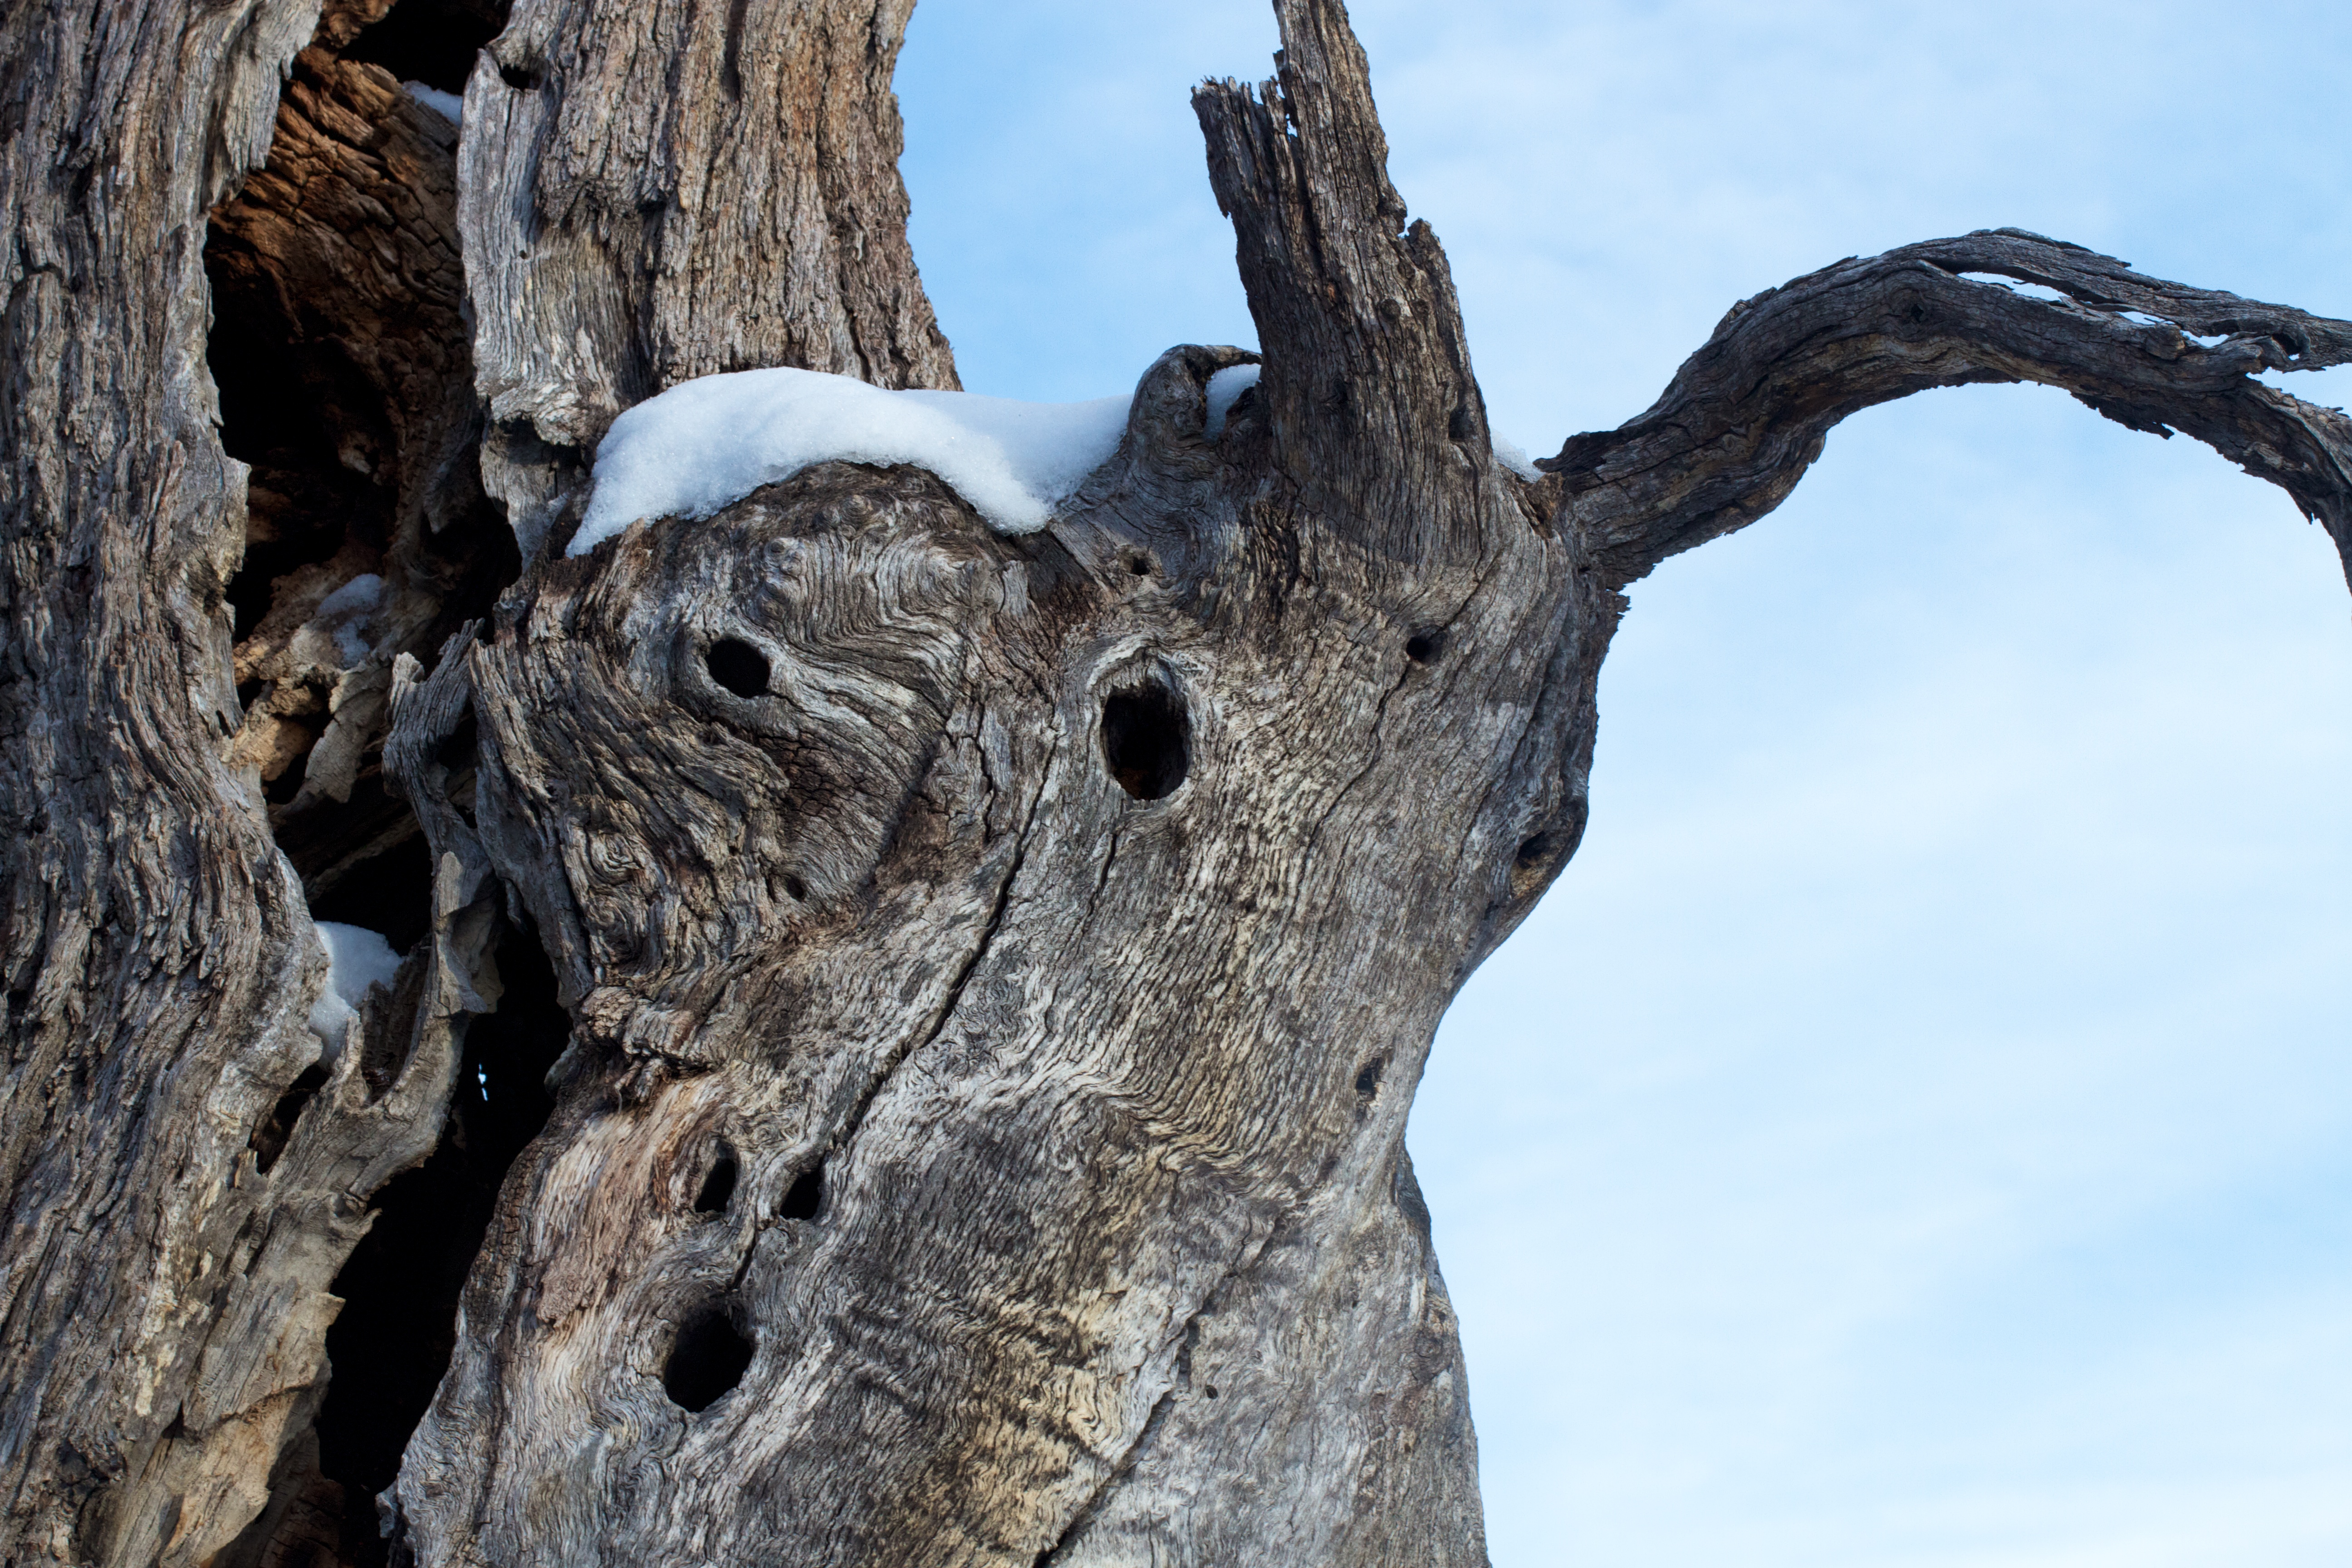
tree, nature, branch, wood, wildlife, statue, fauna, sculpture, art, woody plant